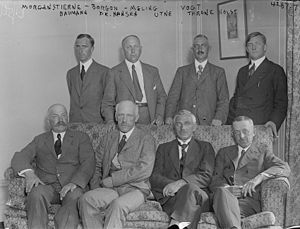
Norge under 1. verdenskrig / Dyrtid og rationering
Amerikakommissionen, hvor Fridtjof Nansen (forrest nr. 2 fra venstre) var formand. Johan Throne Holst ses foran yderst til højre.
Under 1. verdenskrig var Norge neutral, og måtte gå en ofte vanskelig balancegang mellem de krigsførende magters krav og landets forpligtelser som neutral stat. Selv om landet ikke deltog i krigen, led Norge alligevel store tab af såvel menneskeliv som materiel på grund af sænkninger af norske handelsskibe. Over 2.000 nordmænd omkom på havet i løbet af krigen.